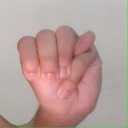
अक्षर: म